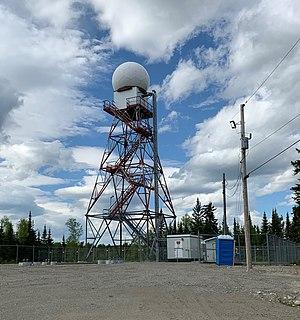
Radar de Landrienne en juin 2019. Radar 98R en bande C. Notez à l'avant les fondations de la future tour du nouveau radar Selex Meteor 1700S.
Le Réseau canadien de radars météorologiques est composé de 31 sites à travers le Canada, couvrant la majorité de la population. Son but principal est de détecter les précipitations, leur déplacement et le danger qu’elles peuvent poser aux personnes et aux biens.
Landrienne est une municipalité de canton de la province de Québec, dans la municipalité régionale de comté d'Abitibi de la région administrative d'Abitibi-Témiscamingue.